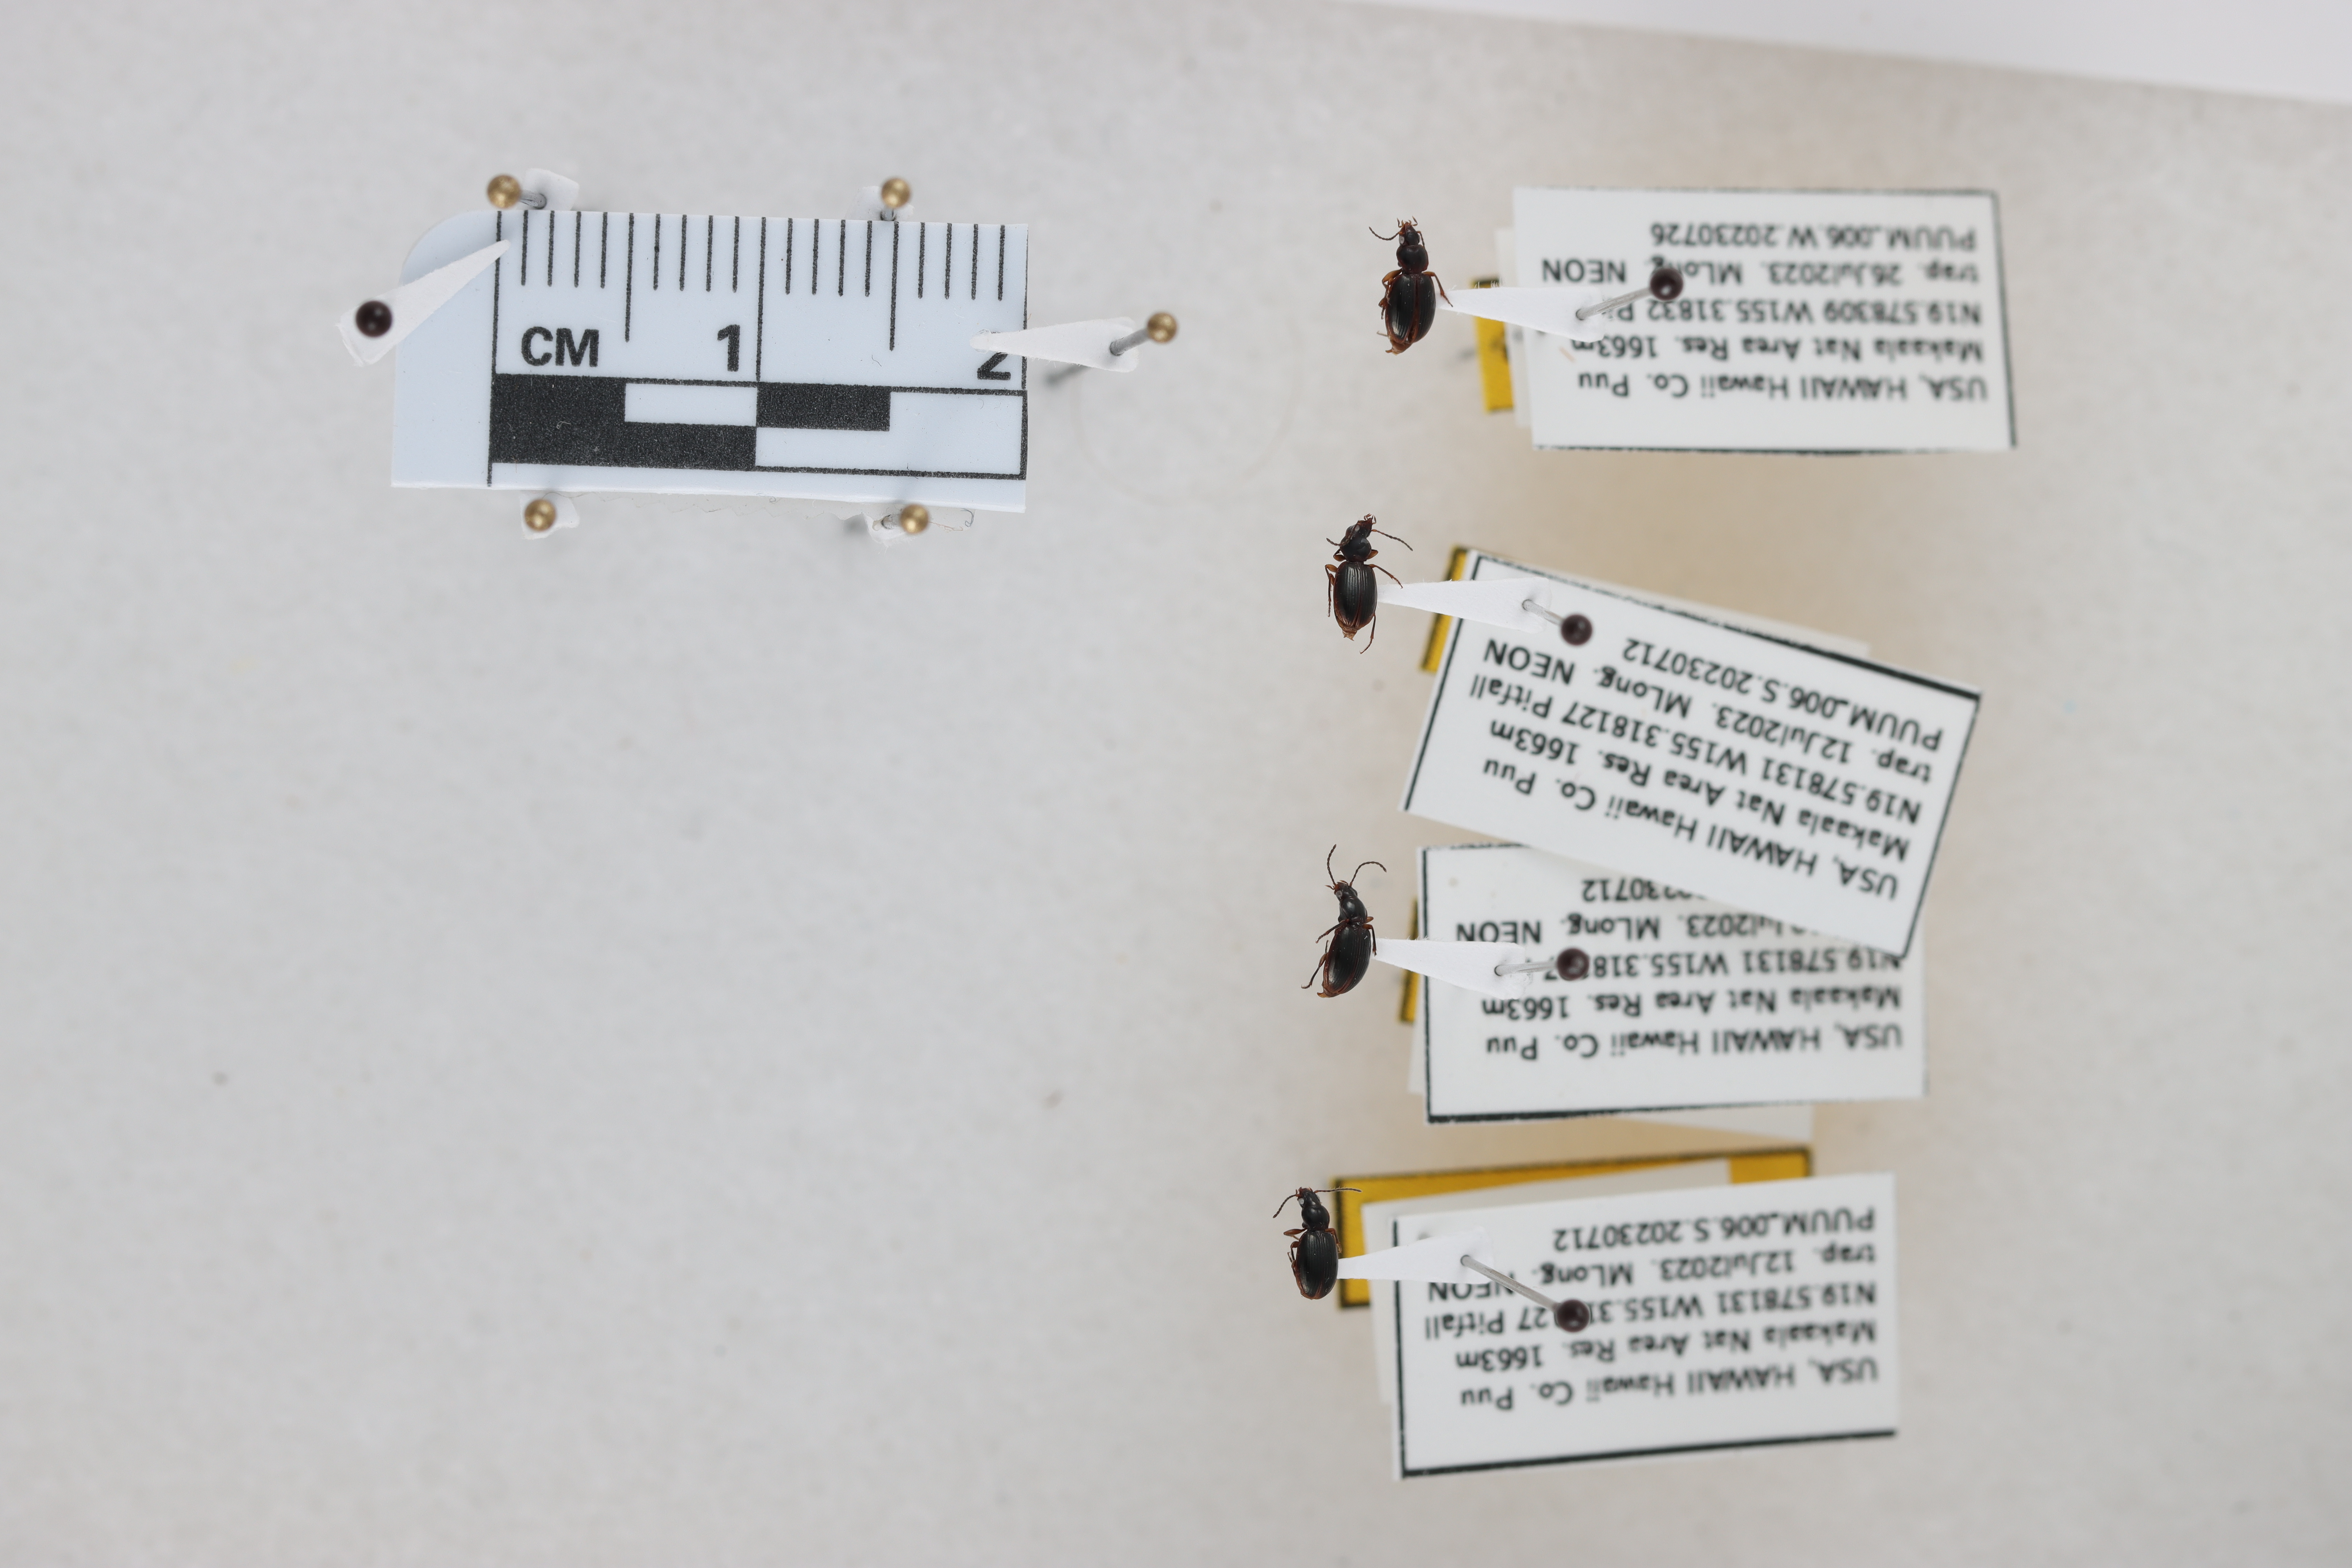
Beetle 1 — elytra length: 0.265 cm, elytra max width: 0.17 cm, basal pronotum width: 0.086 cm

Beetle 2 — elytra length: 0.246 cm, elytra max width: 0.161 cm, basal pronotum width: 0.078 cm

Beetle 3 — elytra length: 0.271 cm, elytra max width: 0.161 cm, basal pronotum width: 0.076 cm

Beetle 4 — elytra length: 0.256 cm, elytra max width: 0.154 cm, basal pronotum width: 0.077 cm